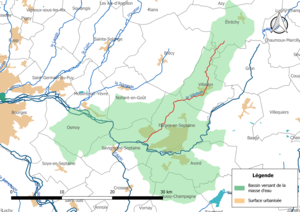
Carte de la masse d'eau «
Le Villabon est un cours d'eau français qui coule dans le département du Cher. C'est un affluent de l'Yèvre en rive droite et donc un sous-affluent de la Loire.